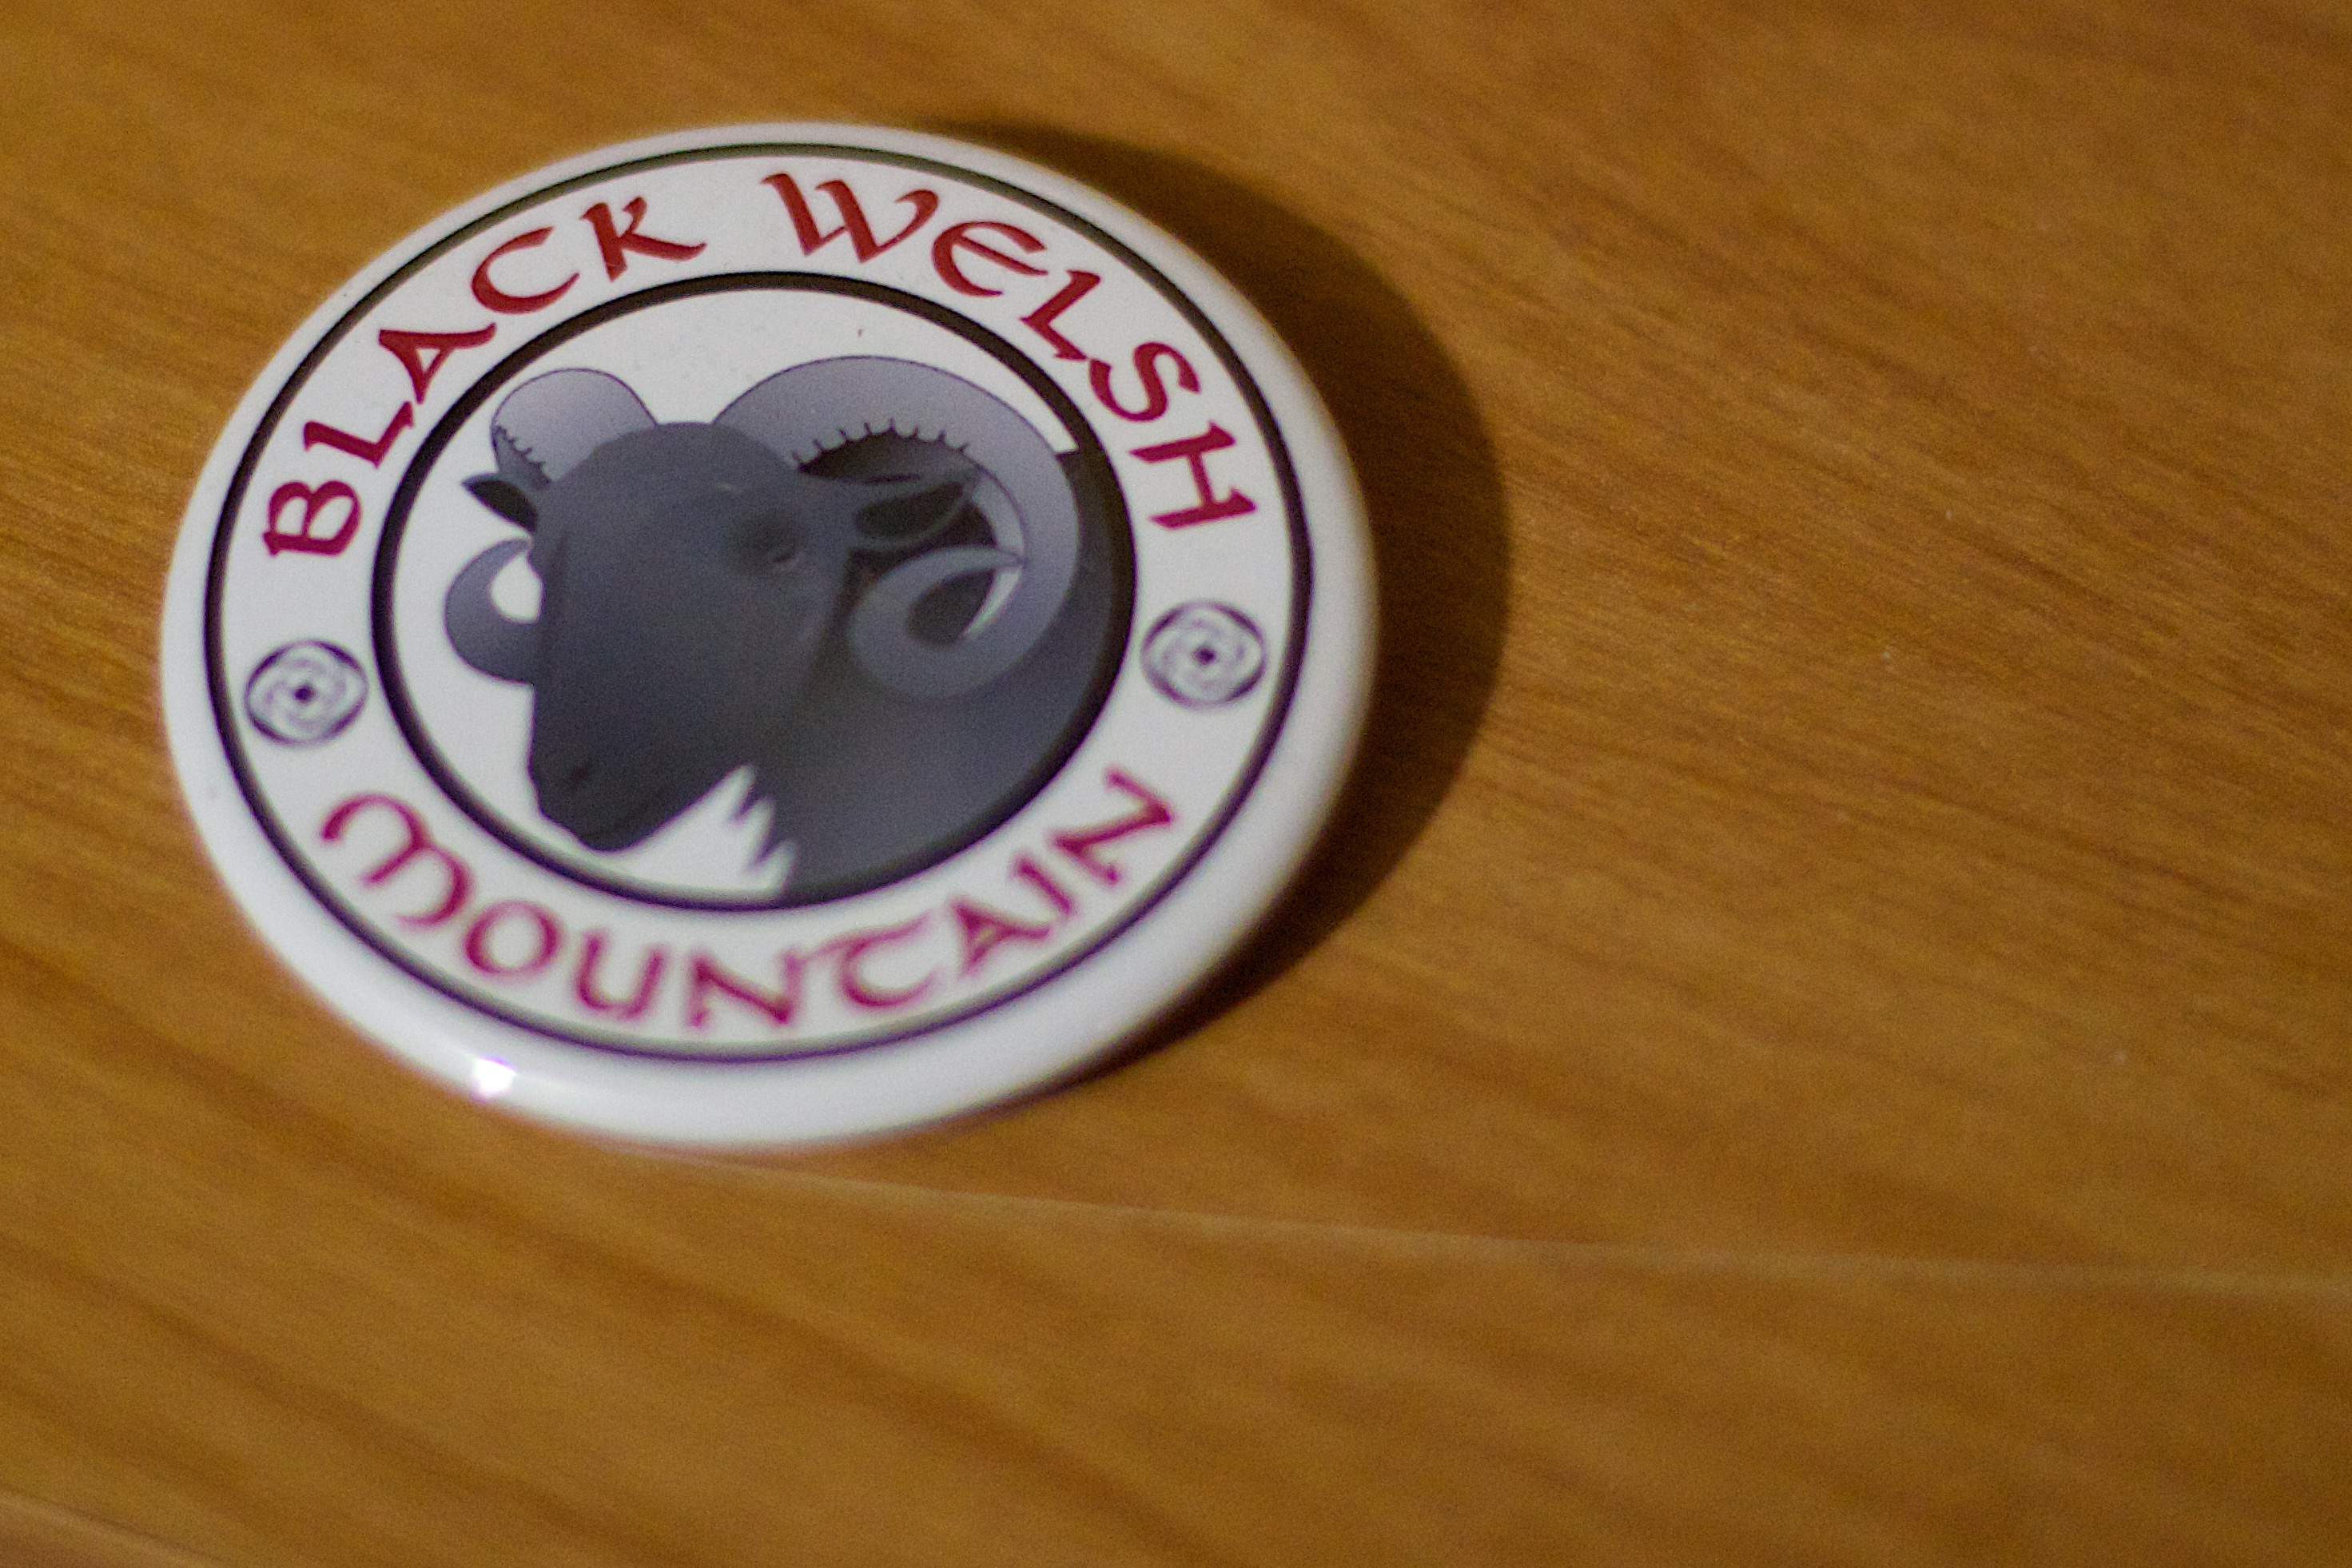
number, games